The Narrows (Pennsylvania)

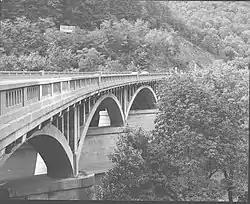
Another view looking west in 1982

The Narrows is a water gap where the Raystown Branch of the Juniata River passes through Evitts Mountain in Bedford County, Pennsylvania. Both U.S. Route 30 (part of the Lincoln Highway) and the Pennsylvania Turnpike pass through the gap. It is located in the townships of Snake Spring and Bedford.